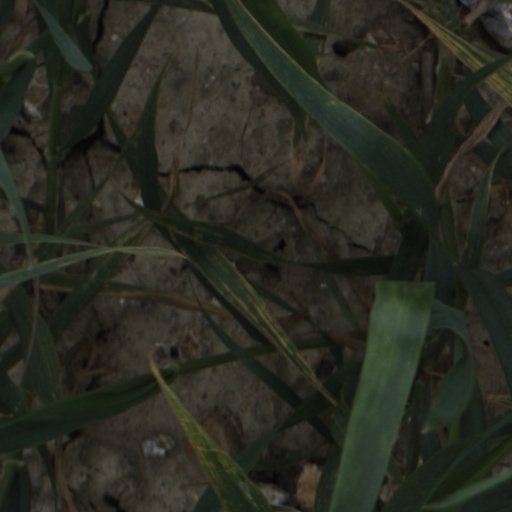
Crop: wheat